Junoon (1978 film)

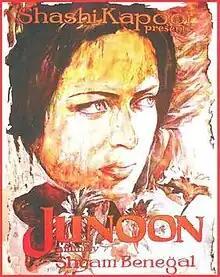
Film poster

Junoon (translation: "The Obsession") is a 1979 Indian Hindi language film produced by Shashi Kapoor and directed by Shyam Benegal. The film is based on Ruskin Bond's fictional novella, "A Flight of Pigeons", set around the Indian Rebellion of 1857. The film's soundtrack was composed by Vanraj Bhatia, and cinematography by Govind Nihalani.